Jüterbog–Nauen railway

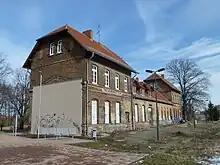
Heritage listed station building at Treuenbrietzen, 2012

On 30 April 1996, the Wustermark–Bredow–Nauen section was closed following the reopening of the direct Berlin–Hamburg line to Berlin.